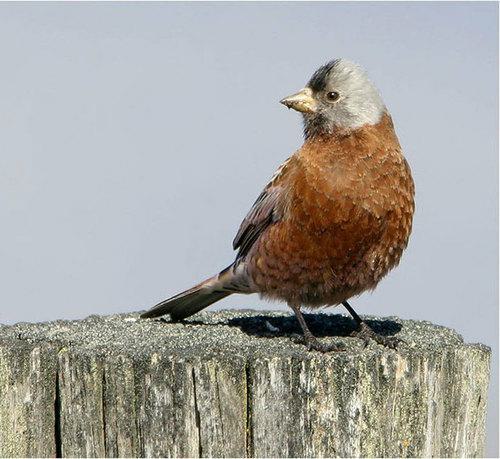
A photo of a gray crowned rosy finch